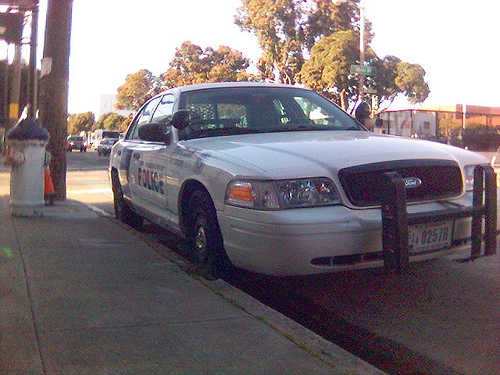
user: Given an image and a question. Answer the question in a short answer. Question: What vehicle is this? Short Answer:
assistant: police car